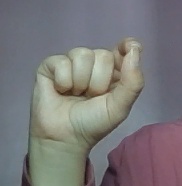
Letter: fa